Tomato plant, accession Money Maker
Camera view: bottom (45 deg); turntable rotation: 120 degrees
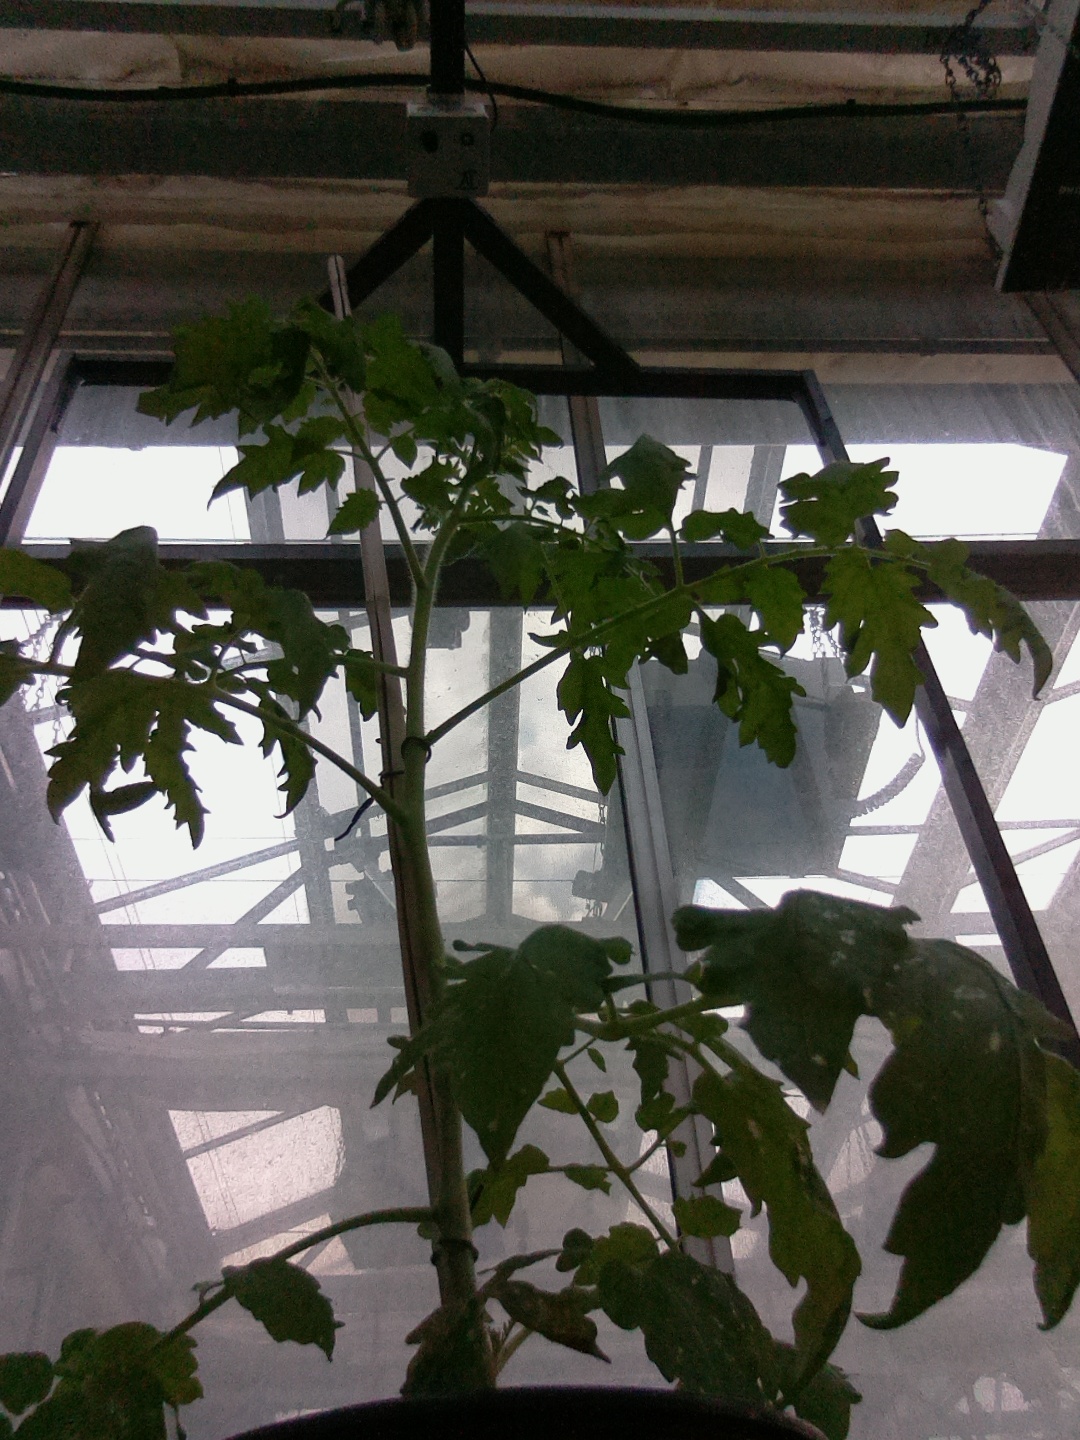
BBCH growth stage 53: 3 inflorescences visible